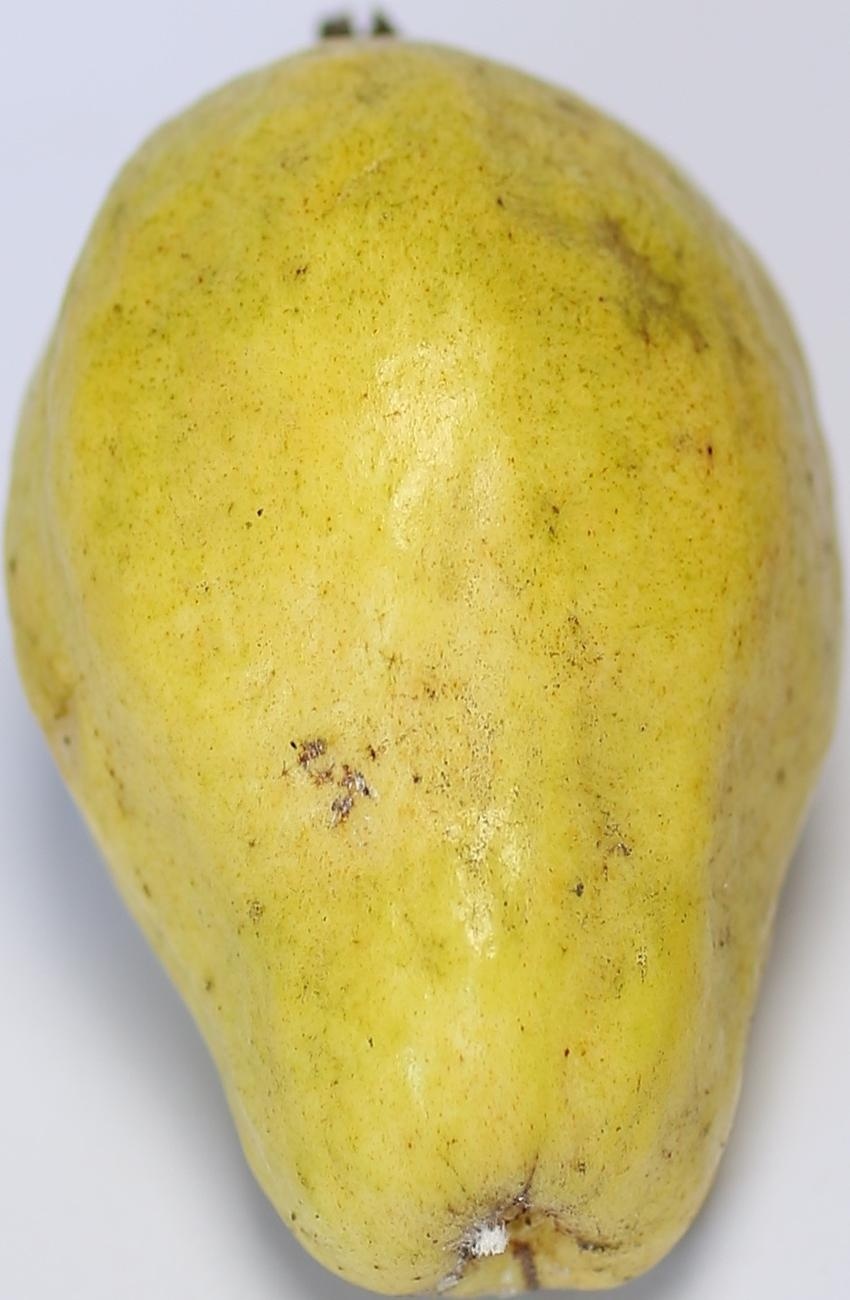
Maturity: ripe
Variety: thadhrami